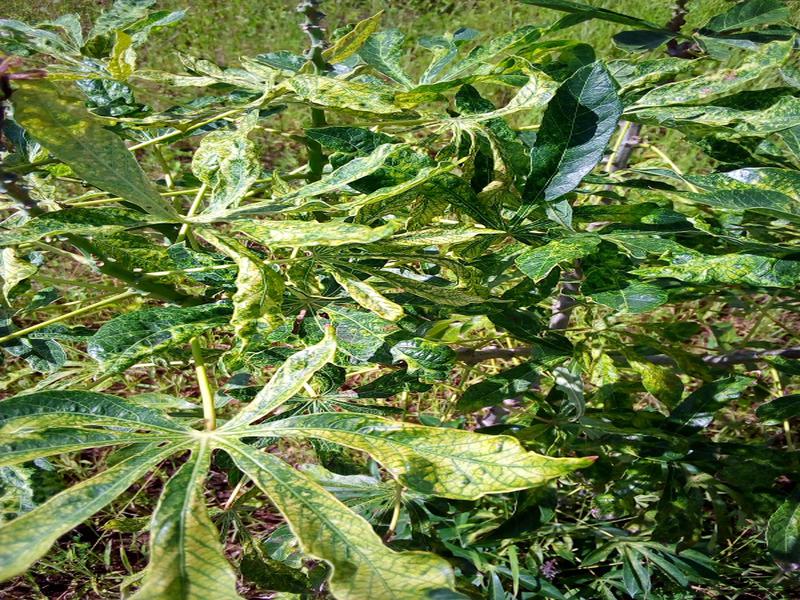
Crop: cassava
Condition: mosaic_disease